Tilden Park Merry-Go-Round

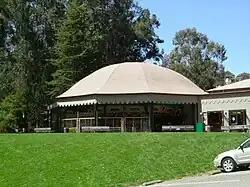
Merry-Go-Round Building

The Tilden Park Merry-Go-Round is a menagerie carousel located in Tilden Regional Park near Berkeley and Oakland, in unincorporated Contra Costa County. It was built by the Herschell-Spillman Company of Tonawanda, New York in 1911, and it is one of the few antique carousels left in the United States. Before arriving at Tilden in 1948, the carousel had seen service at amusement parks in San Bernardino, Ocean Beach, and Los Angeles. It is listed on the National Register of Historic Places.